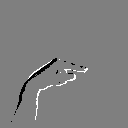
ASL letter: g